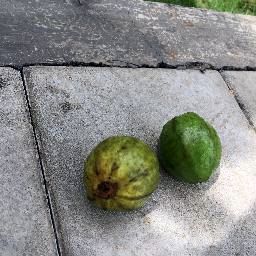
Fruit: Guava
Quality: Good